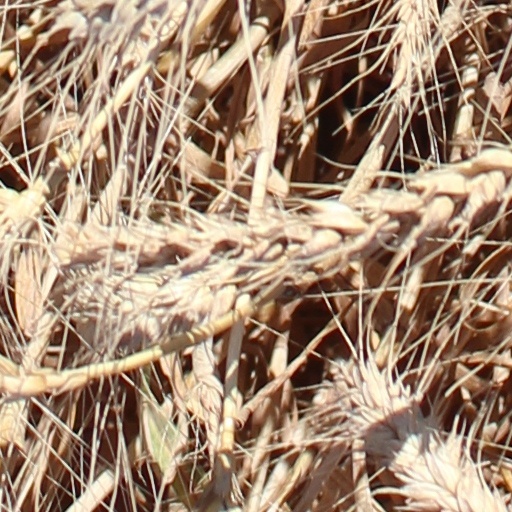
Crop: wheat